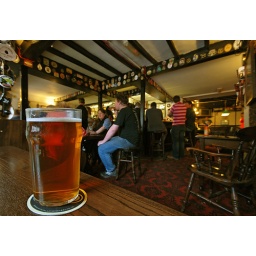
A beer in the white horse in clun